Sepia (color)

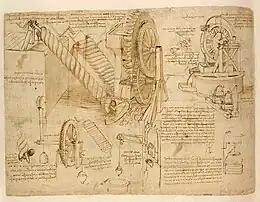
Sepia ink used for writing, drawing and as a colored wash by Leonardo da Vinci

Sepia is a reddish-brown color, named after the rich brown pigment derived from the ink sac of the common cuttlefish "Sepia". The word "sepia" is the Latinized form of the Ancient Greek words , , cuttlefish.